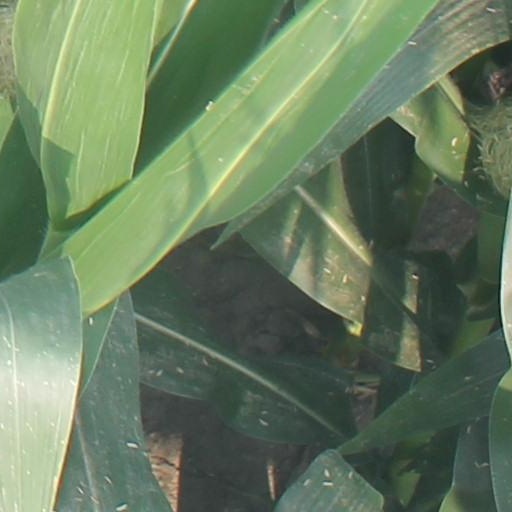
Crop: maize; corn